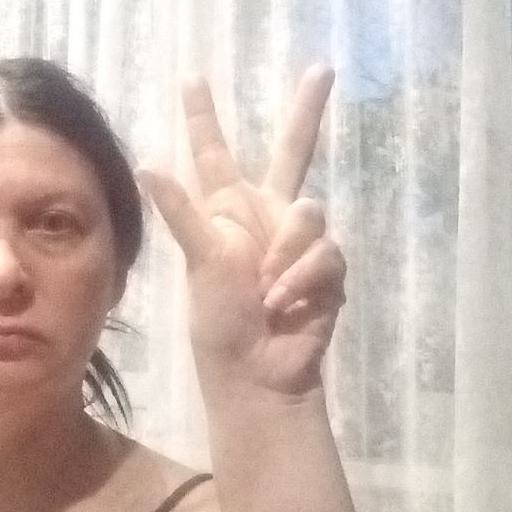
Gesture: three2